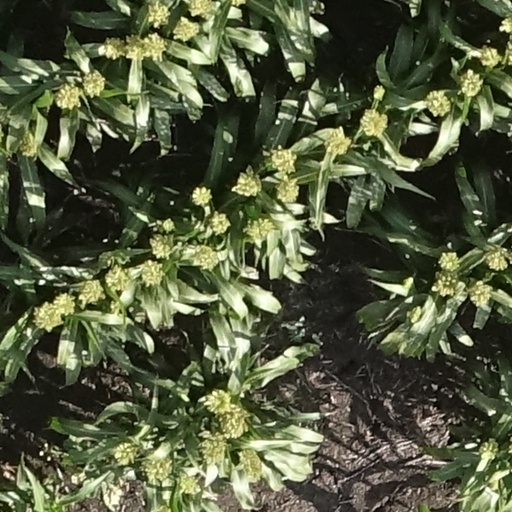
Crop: sorghum